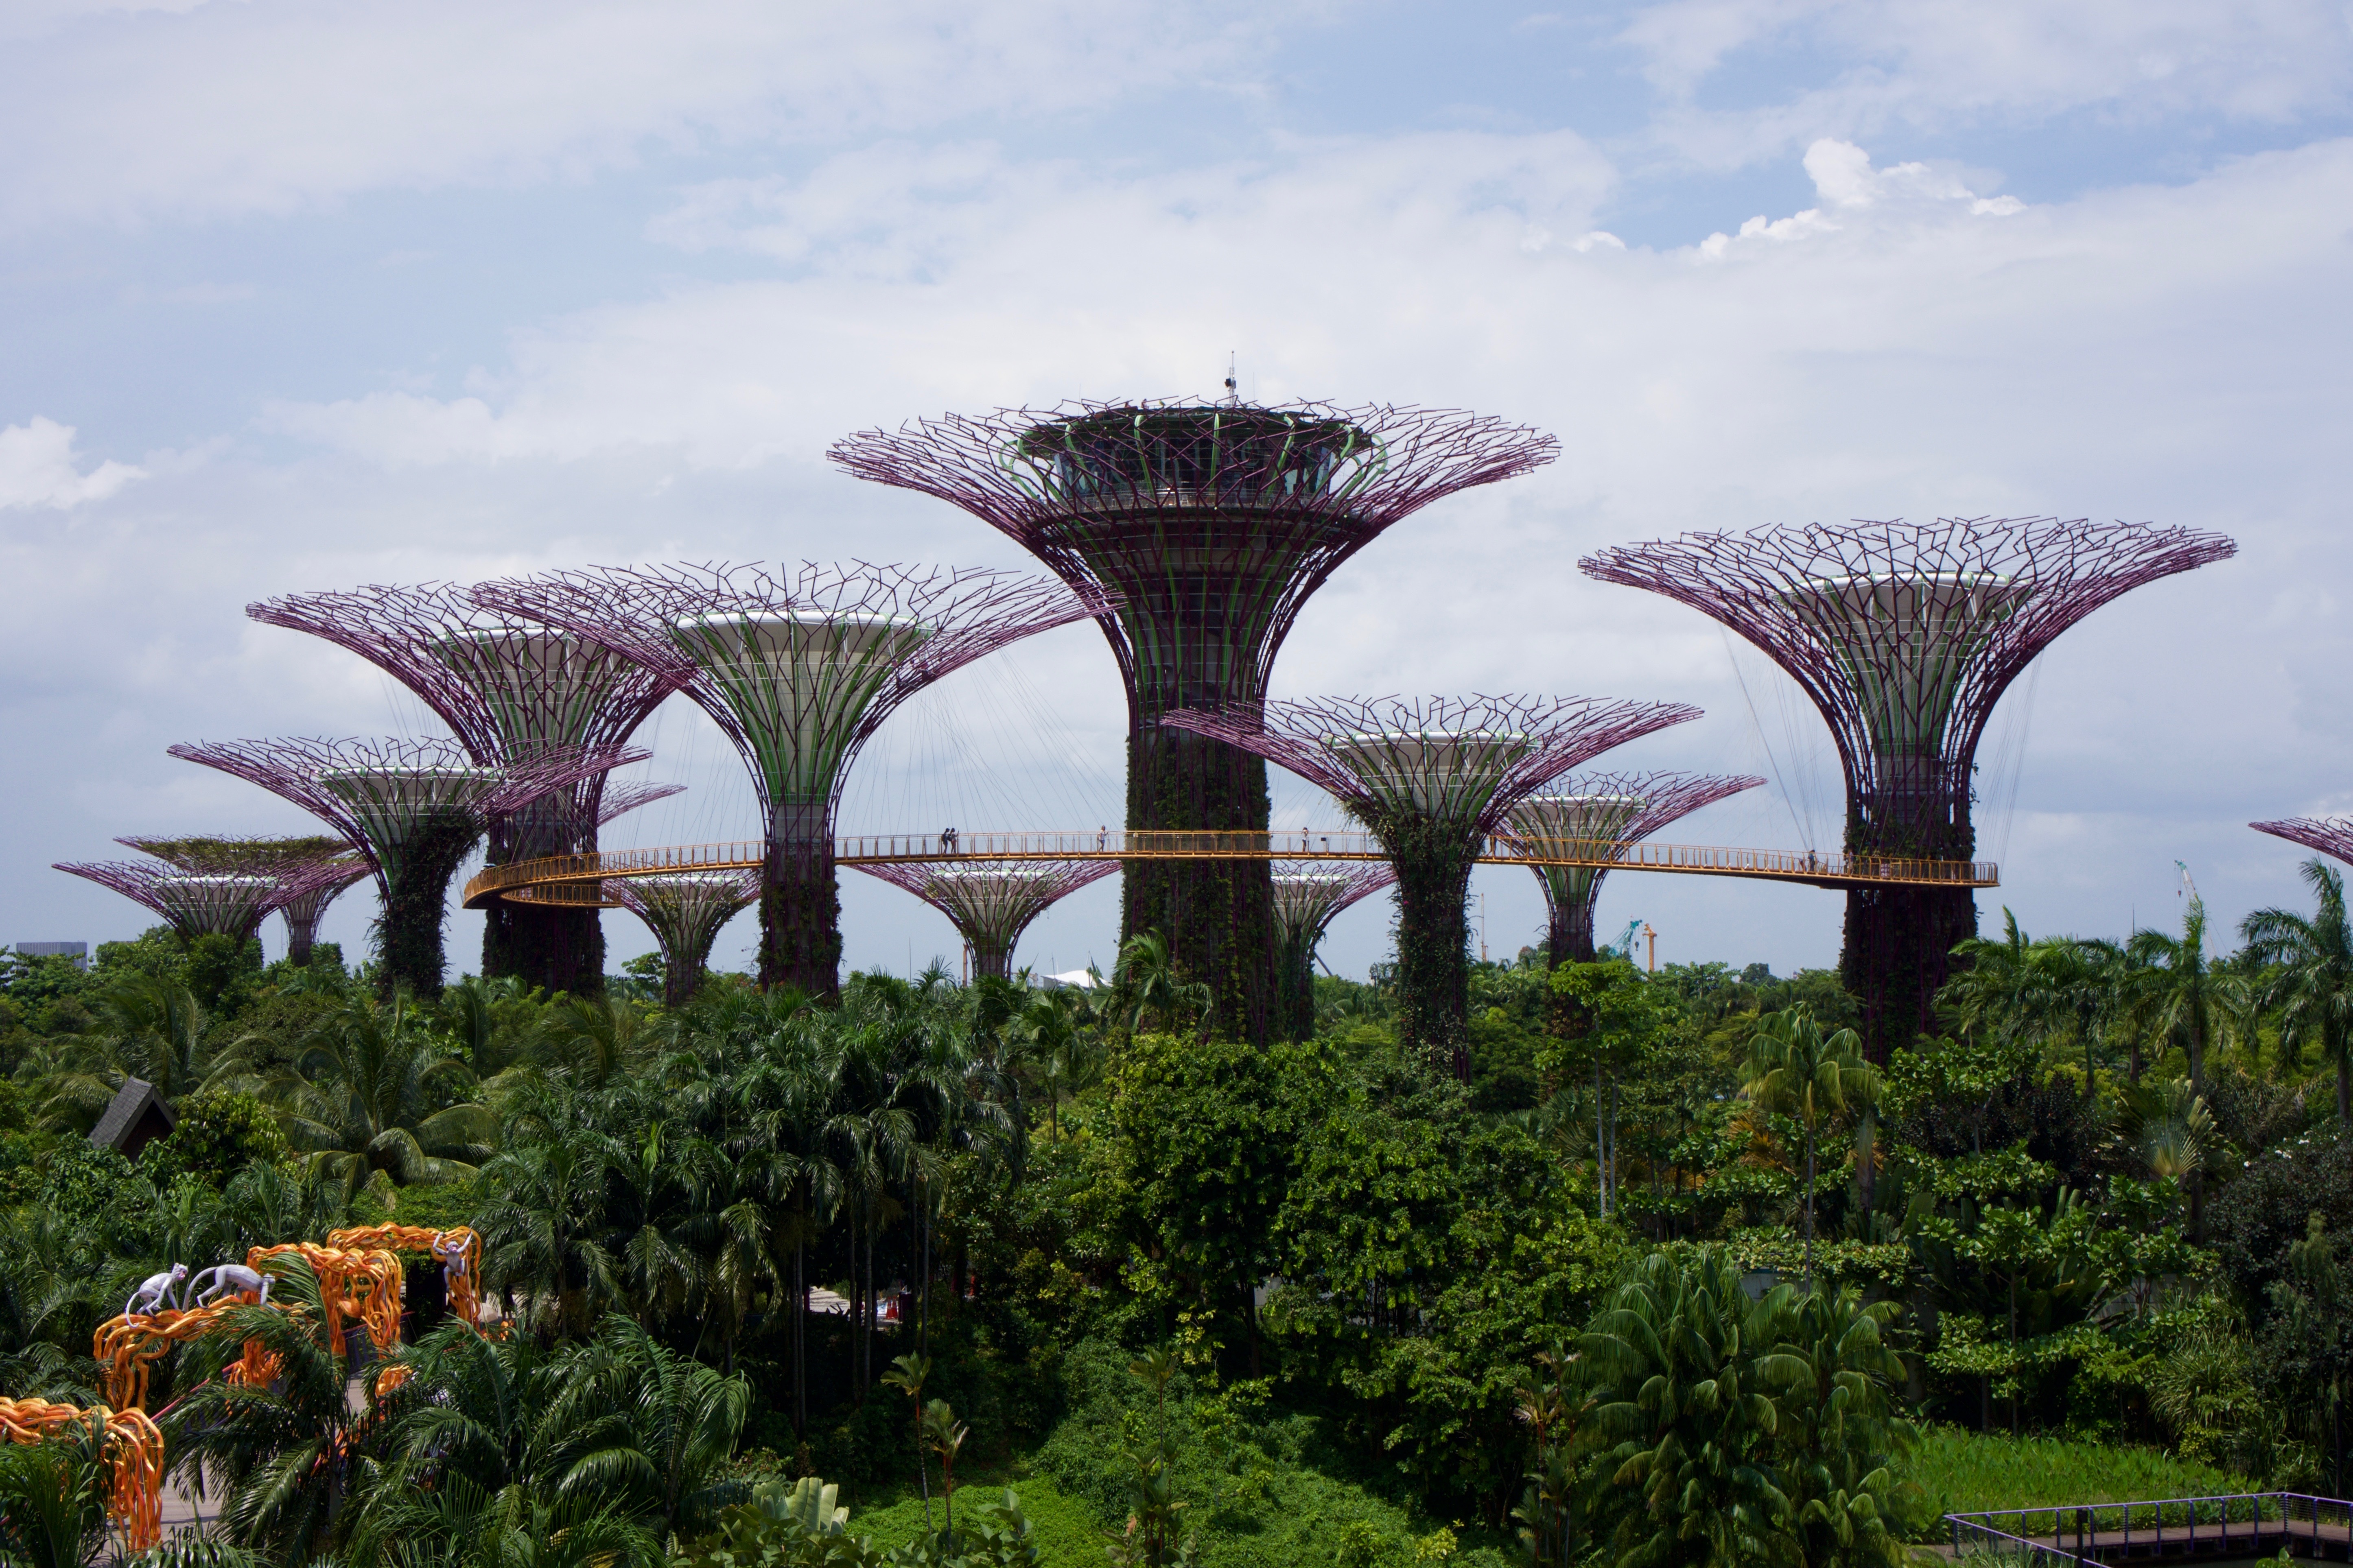
landscape, nature, outdoor, architecture, structure, plant, flower, city, arch, green, scenic, tropical, natural, park, asia, landmark, colorful, tourism, modern, botanical, stadium, trees, gardens, singapore, botanic, sport venue